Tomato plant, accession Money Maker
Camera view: vertical (180 deg); turntable rotation: 330 degrees
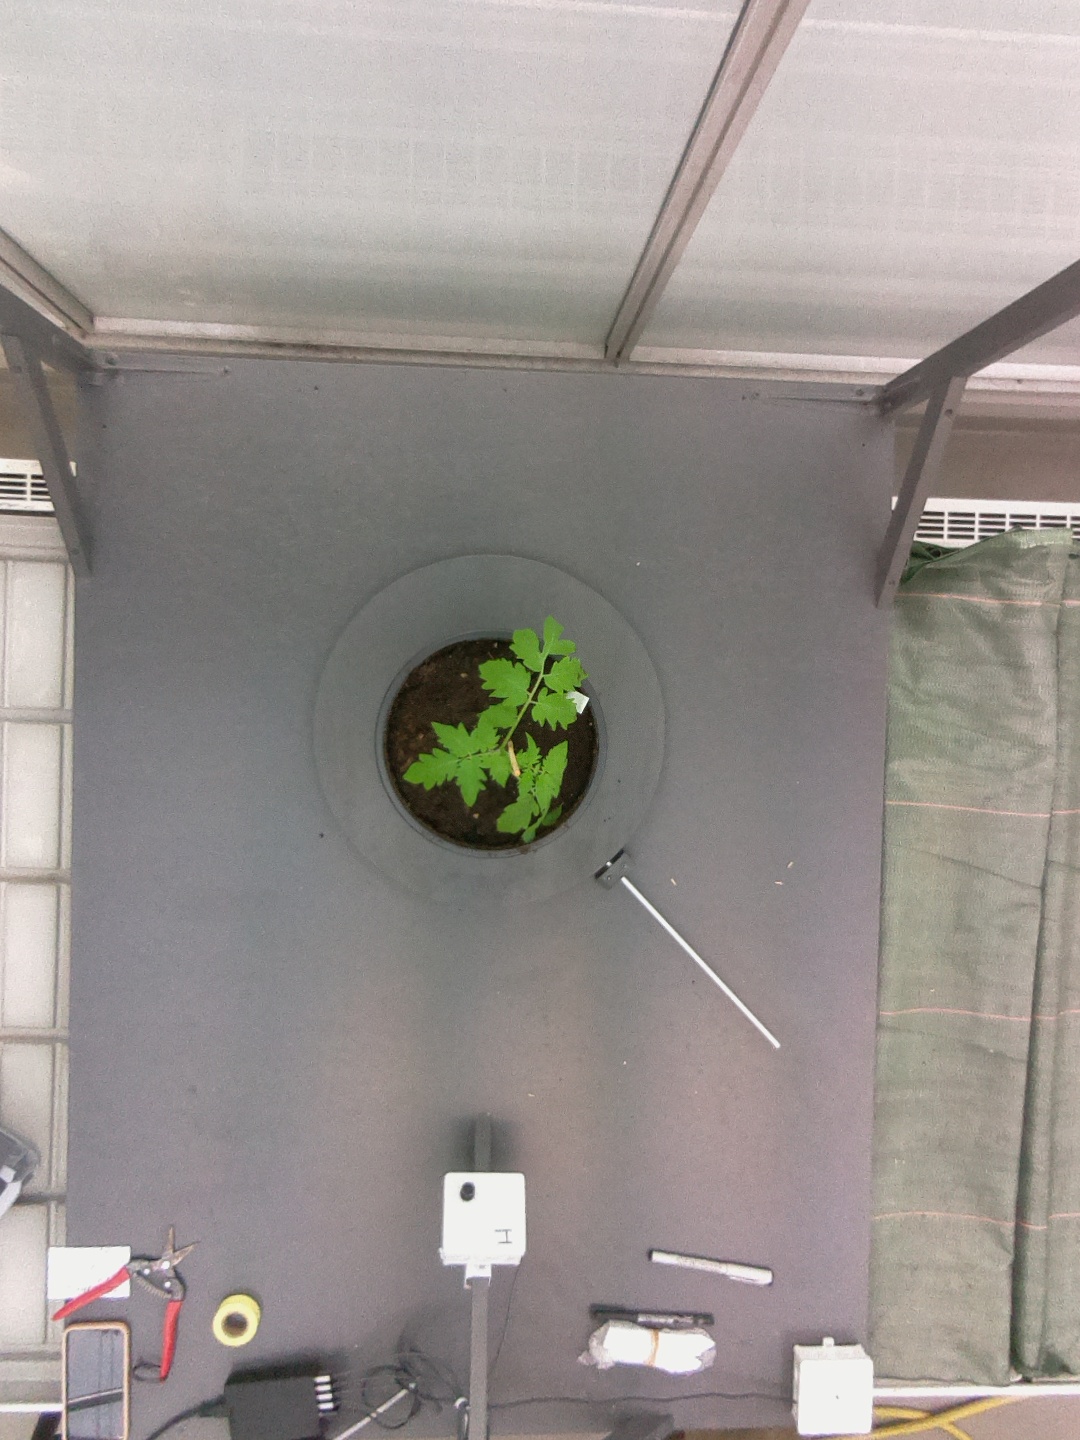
BBCH growth stage 13: 6 of true leaves visible